Forensic science

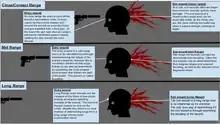
Entry/exit wounds based on the distance the firearm was discharged

The French police officer Alphonse Bertillon was the first to apply the anthropological technique of anthropometry to law enforcement, thereby creating an identification system based on physical measurements. Before that time, criminals could be identified only by name or photograph. Dissatisfied with the "ad hoc" methods used to identify captured criminals in France in the 1870s, he began his work on developing a reliable system of anthropometrics for human classification.